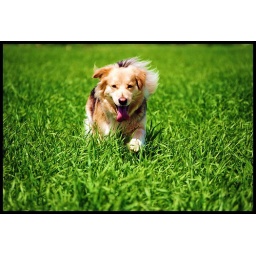
Growing grass in spring .A kind of dog that I don't know where it comes, but is perfect